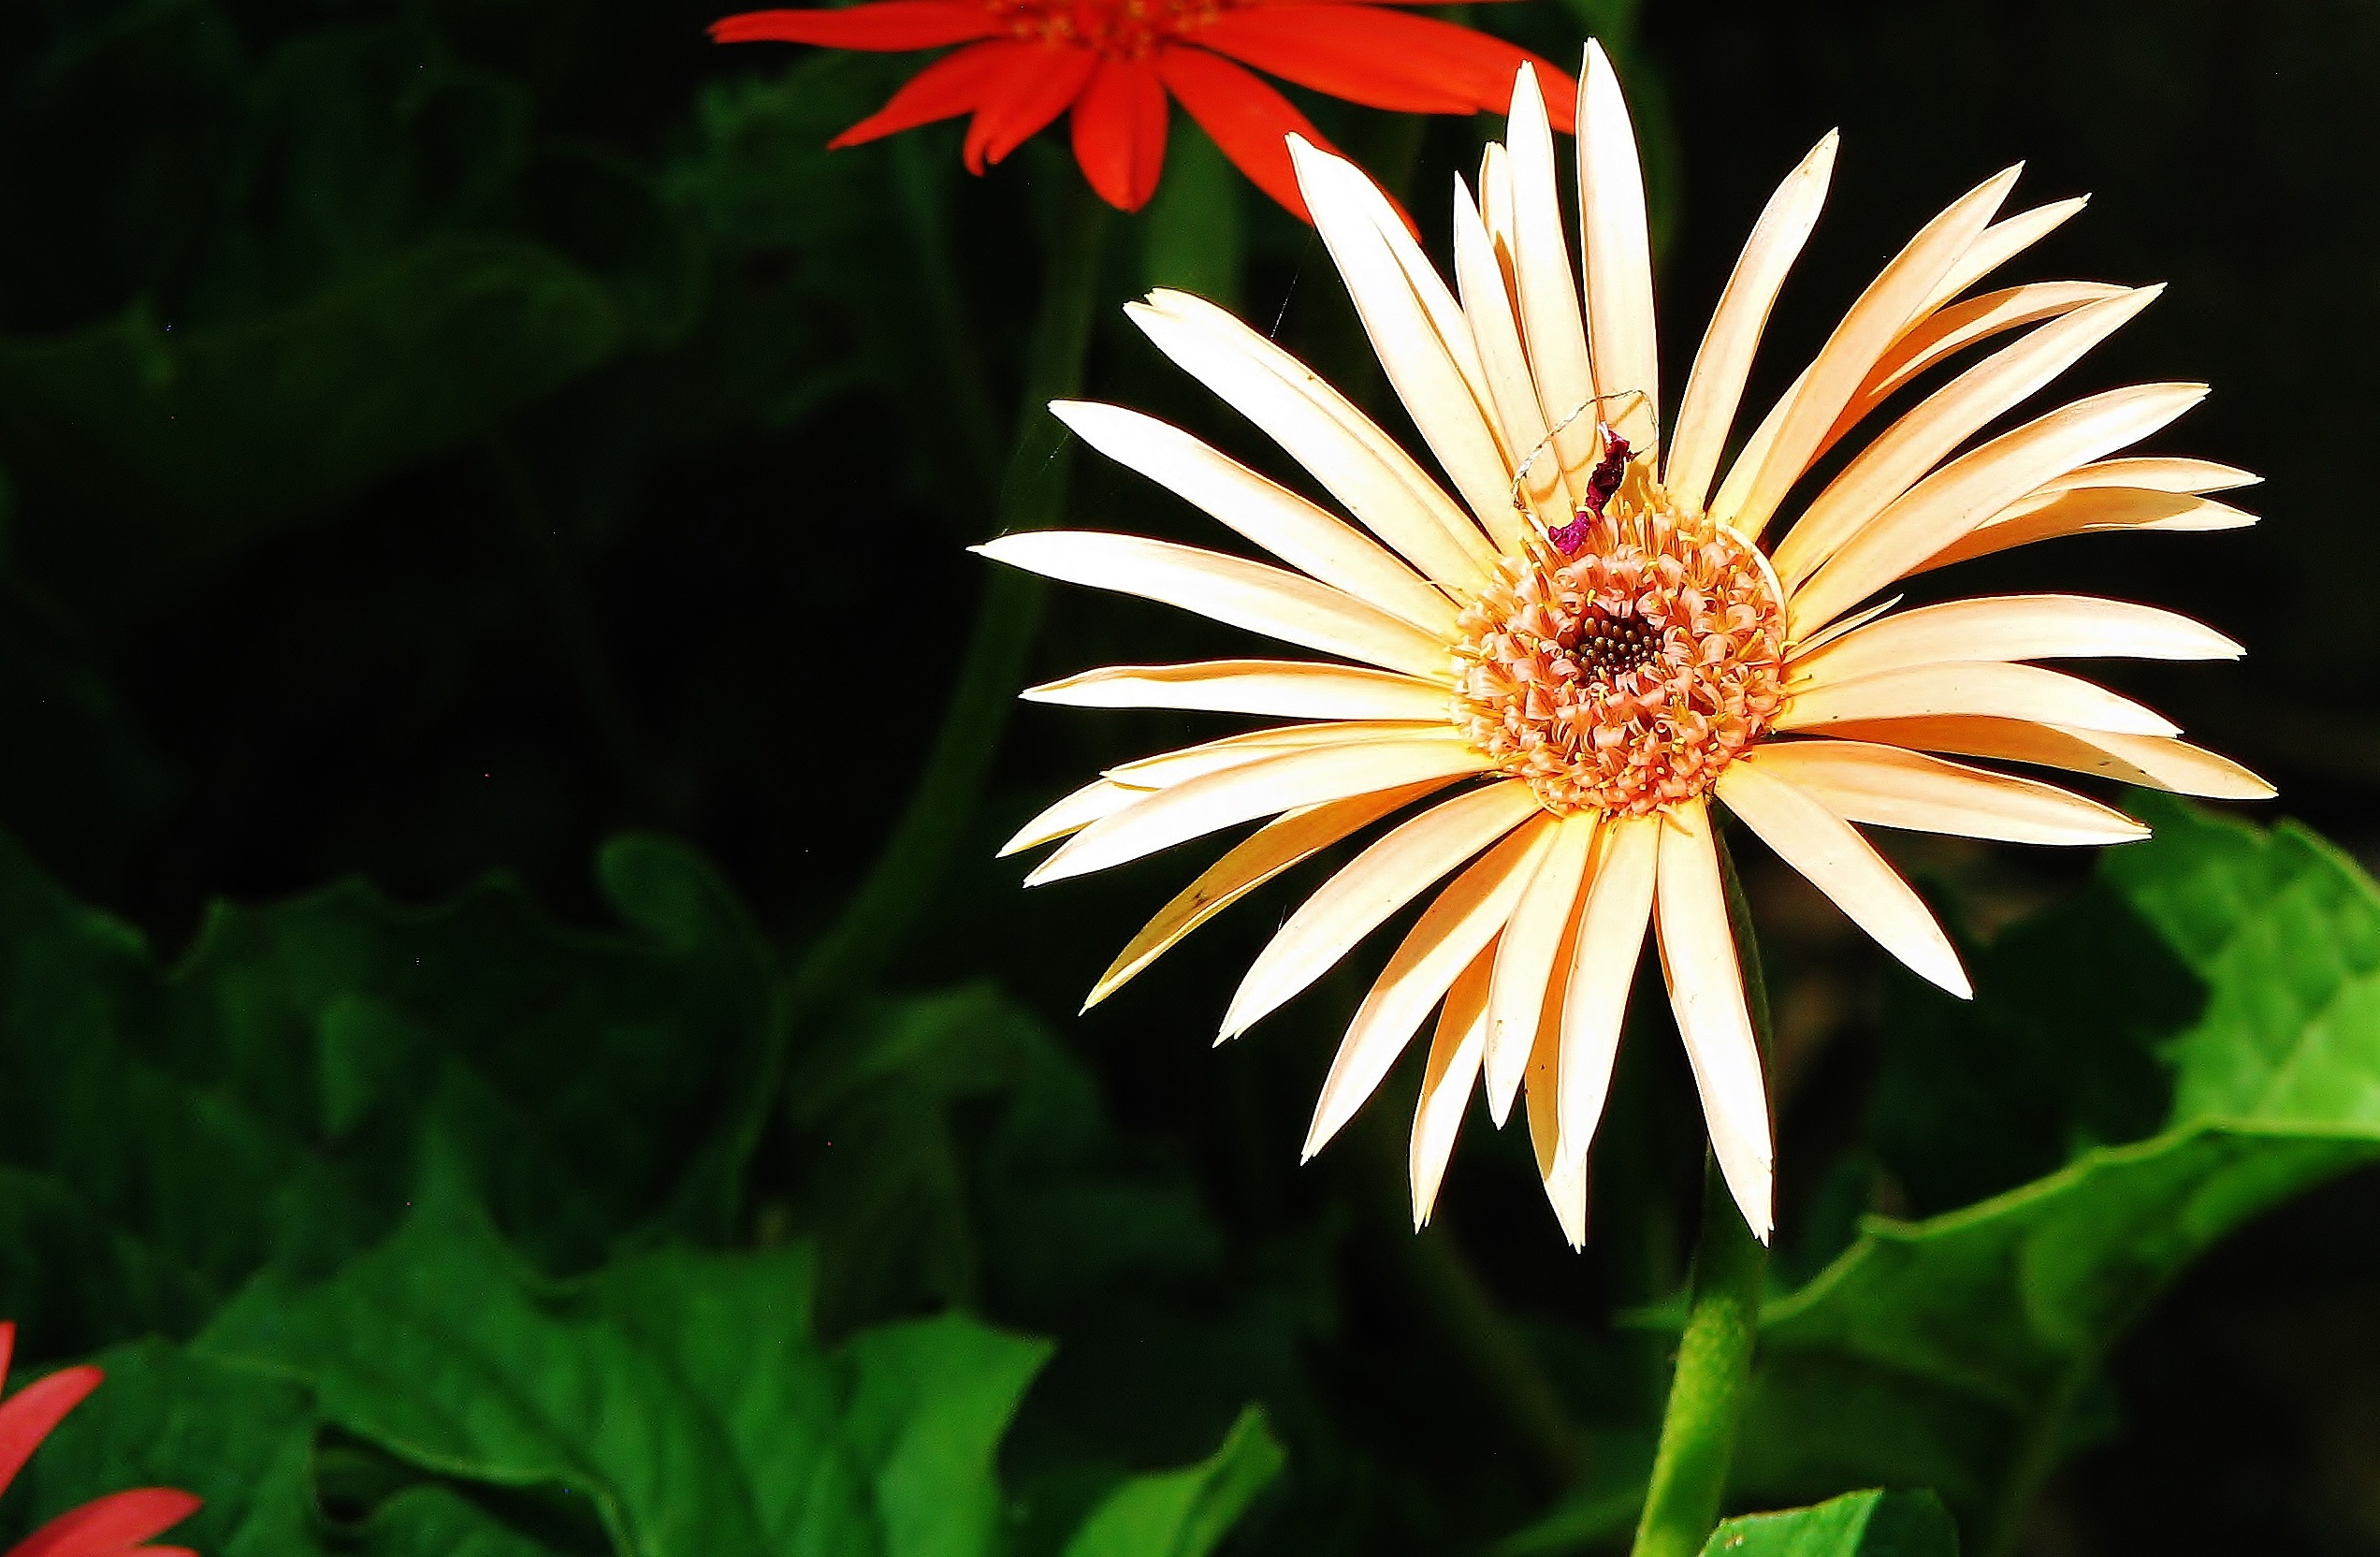
nature, blossom, plant, white, leaf, flower, petal, floral, daisy, green, botany, flora, wildflower, close up, macro photography, flowering plant, daisy family, plant stem, land plant